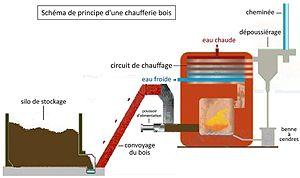
Schéma de principe d'une chaufferie bois
Le bois énergie est une des bioénergies issue de la biomasse. Surtout utilisé comme combustible primaire, il est de plus en plus transformé industriellement en sous-produit combustible. C'est une énergie considérée comme renouvelable par le ministère de l'Environnement, de l'Énergie et de la Mer français, mais sa contribution à la pollution de l'air est « très élevée, comparée aux autres carburants ». En particulier, la combustion du bois génère beaucoup plus de particules en suspension que d'autres combustibles tels que le gaz naturel ou même le fioul.